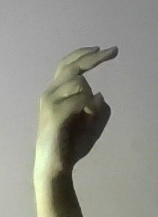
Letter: zay